Genkaku Picasso

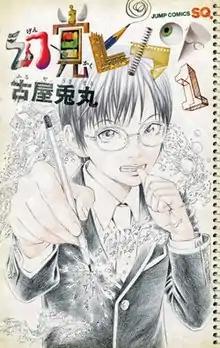
First volume cover, featuring Hikari Hamura

is a Japanese manga series written and illustrated by Usamaru Furuya. It was serialized in Shueisha's manga magazine "Jump Square" from September 2008 to April 2010, with its chapters collected in three volumes. The series was licensed for English release in North America by Viz Media and published under its "Shonen Jump" manga division.